Bound for Glory (2022)

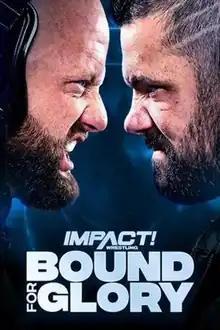
Promotional poster featuring Josh Alexander and Eddie Edwards

The 2022 Bound for Glory was a professional wrestling pay-per-view (PPV) event produced by Impact Wrestling. It took place on October 7, 2022, at the Albany Armory in Albany, New York. It was the 18th event under the Bound for Glory chronology.